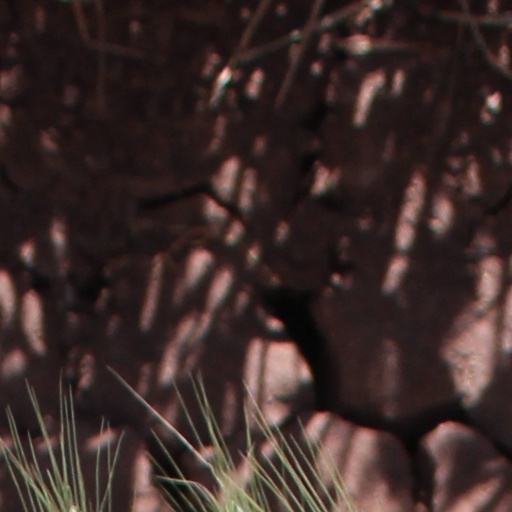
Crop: wheat